William Henry Harrison

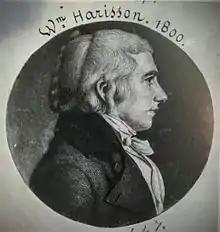
An engraved portrait print of Harrison at age 27, as a delegate member of the U.S. House of Representatives from the Northwest Territory by Charles Balthazar Julien Févret de Saint-Mémin,

Harrison had many friends in the eastern aristocracy and quickly gained a reputation among them as a frontier leader. He ran a successful horse-breeding enterprise that won him acclaim throughout the Northwest Territory. Congress had legislated a territorial policy that led to high land costs, a primary concern for settlers in the Territory; Harrison became their champion to lower those prices. The Northwest Territory's population reached a sufficient number to have a congressional delegate in October 1799, and Harrison ran for election. He campaigned to encourage further migration to the territory, which eventually led to statehood.